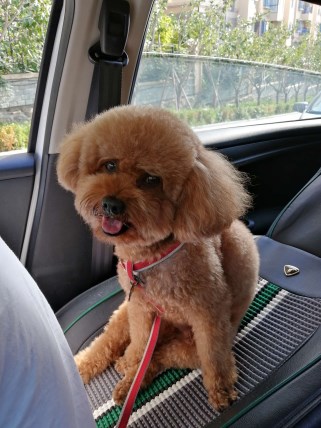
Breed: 7449-n000128-teddy